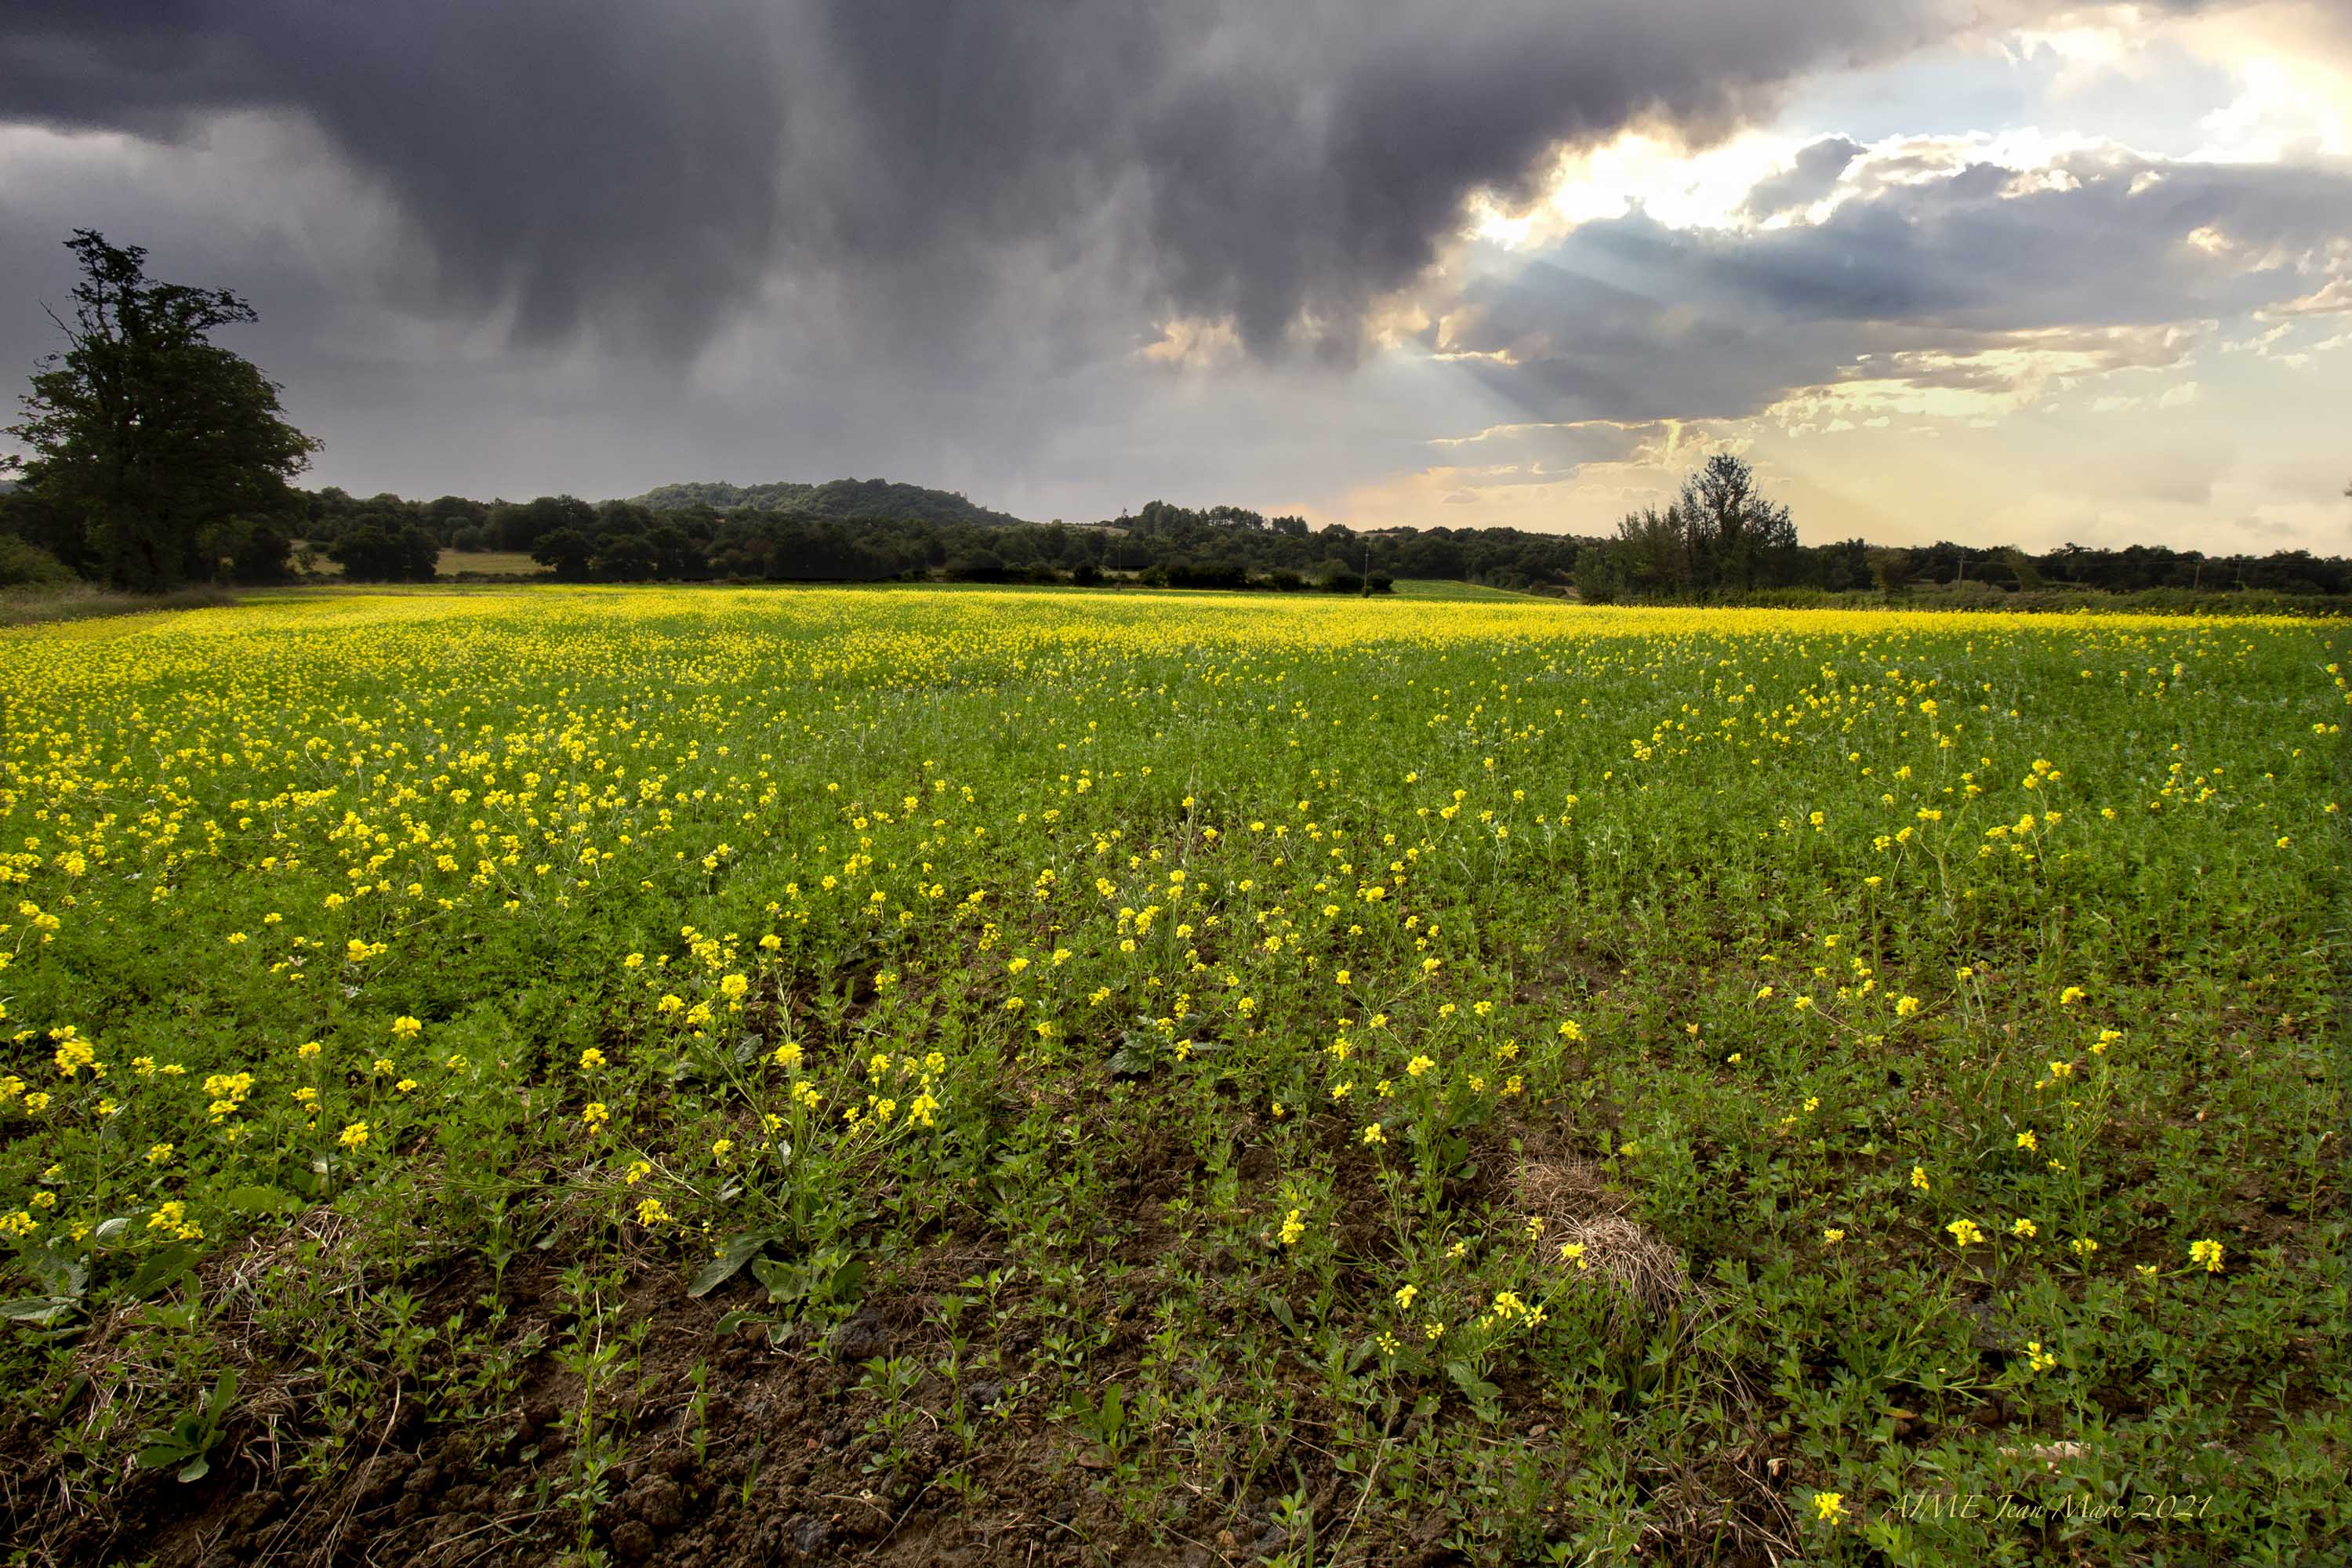
landscape, cloud, sky, flower, plant, ecoregion, People in nature, natural landscape, natural environment, tree, land lot, sunlight, grass, agriculture, grassland, horizon, plain, rural area, herbaceous plant, meadow, flowering plant, prairie, cumulus, field, pasture, groundcover, happy, Forb, wilderness, spring, crop, cash crop, meteorological phenomenon, plantation, hill, steppe, wildflower, mustard and cabbage family, sunrise, farm, sunflower, evening, road, subshrub